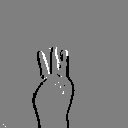
ASL letter: w